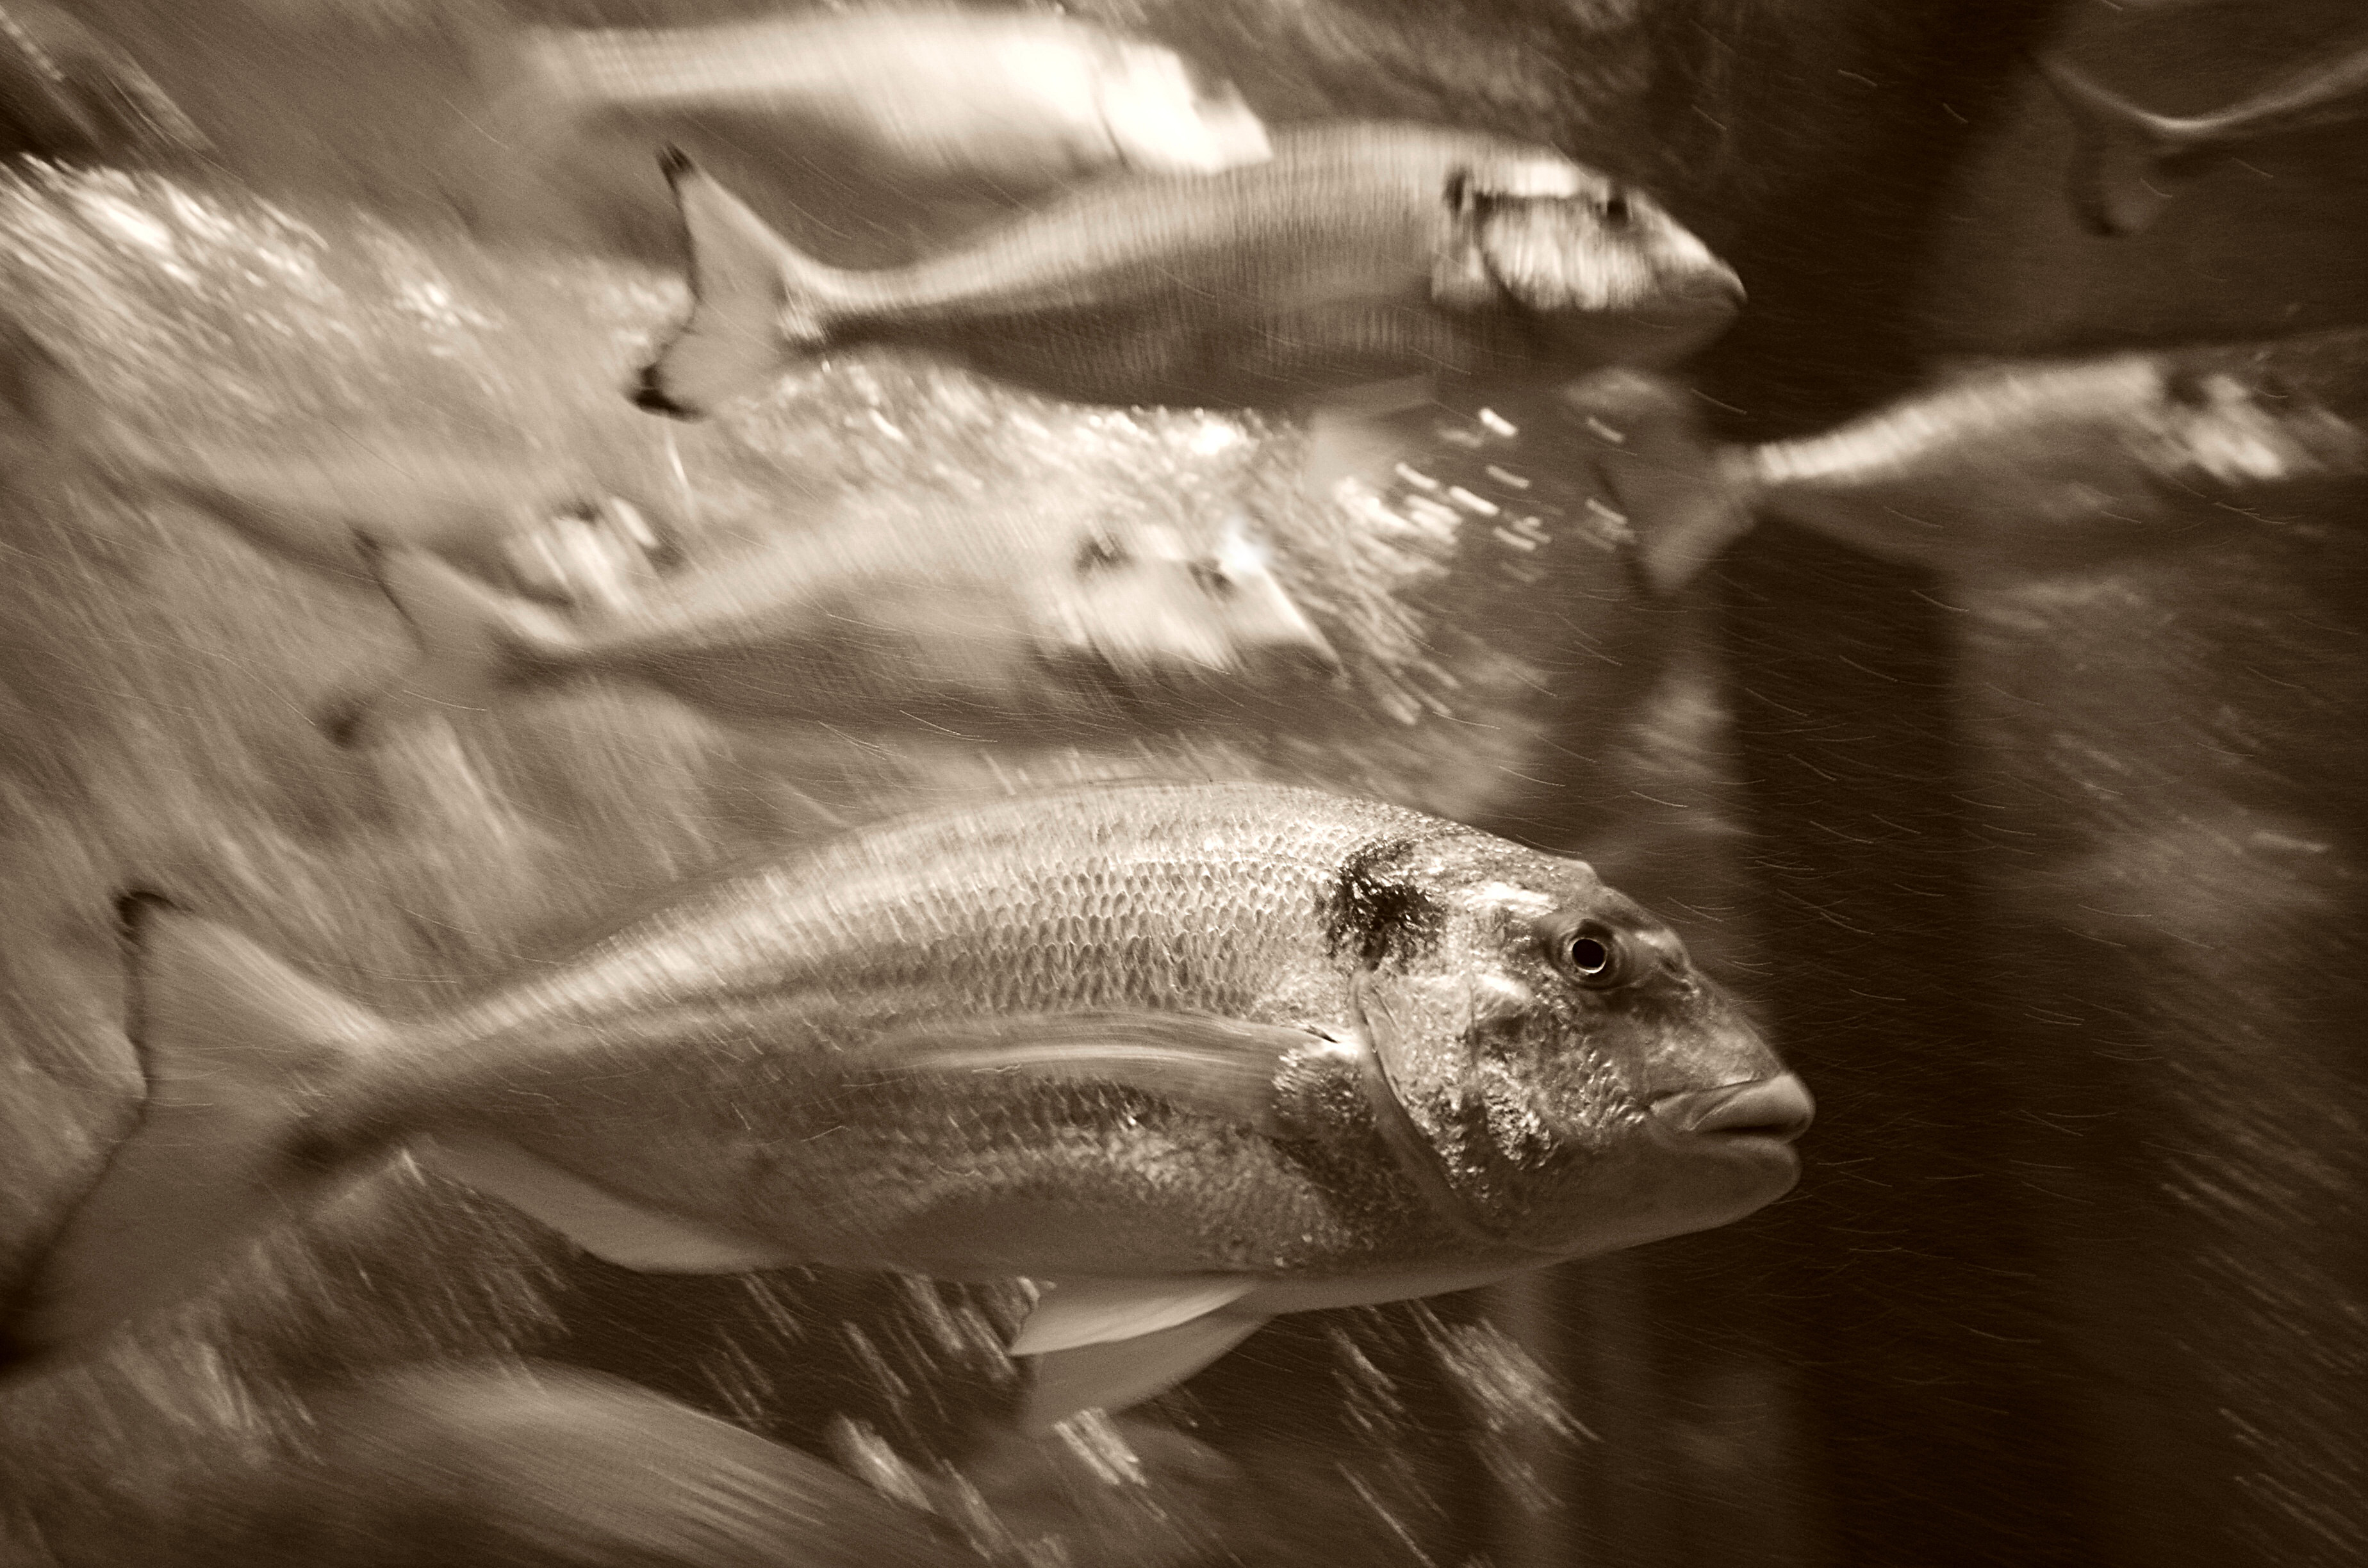
black and white, white, photography, wildlife, nikon, black, monochrome, fish, close up, bw, race, sepia, aquarium, head, panning, sigma, d5100, 1020mm, macro photography, monochrome photography